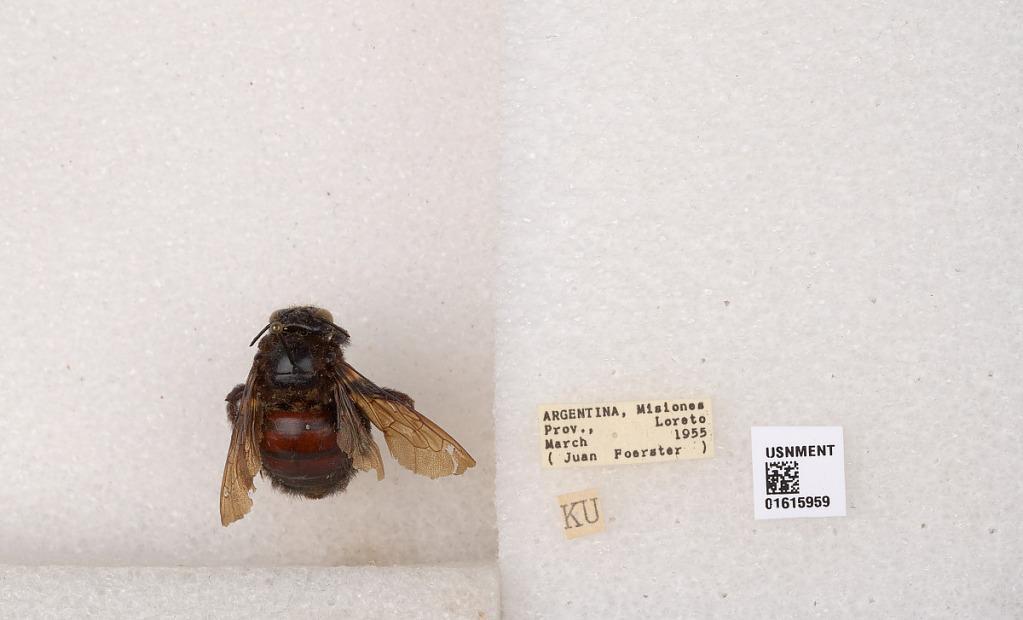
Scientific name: Xylocopa (Neoxylocopa) nigrocincta Smith
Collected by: J. Foerster
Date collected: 1955-3-1
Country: Argentina
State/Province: Misiones
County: Candelaria
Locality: Loreto